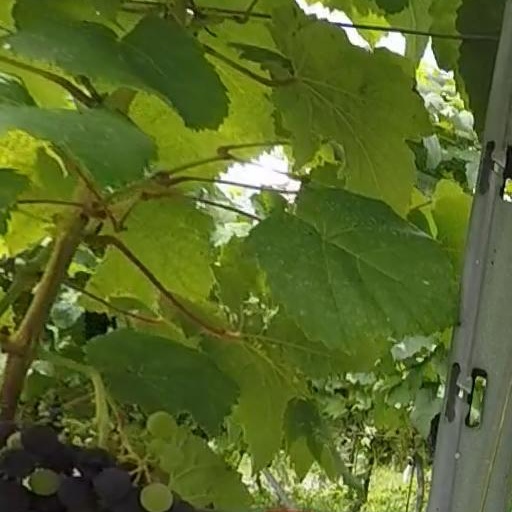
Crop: grape